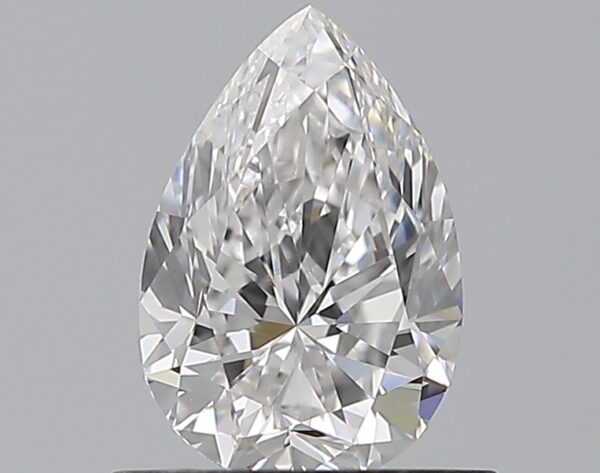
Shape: pear
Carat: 0.73
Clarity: VVS2
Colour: D
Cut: VG
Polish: EX
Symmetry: VG
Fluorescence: N
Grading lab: GIA
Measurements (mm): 7.37 x 4.96 x 3.28